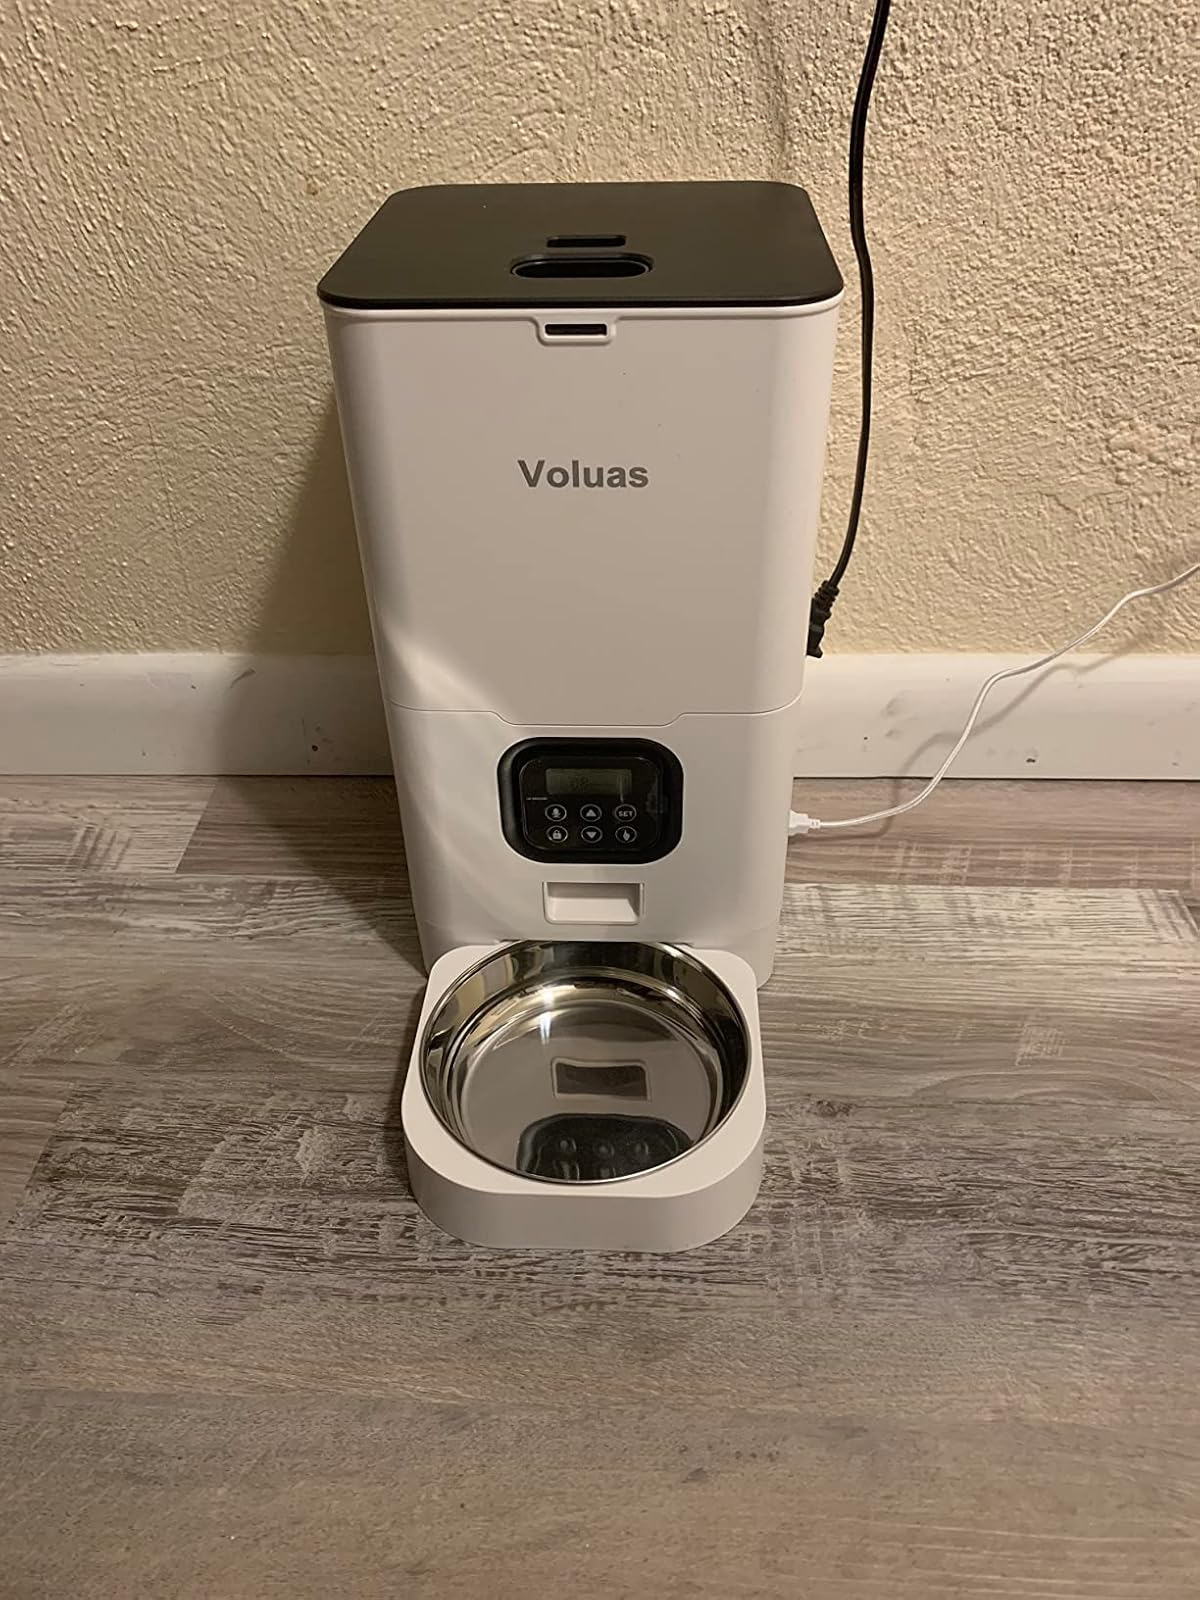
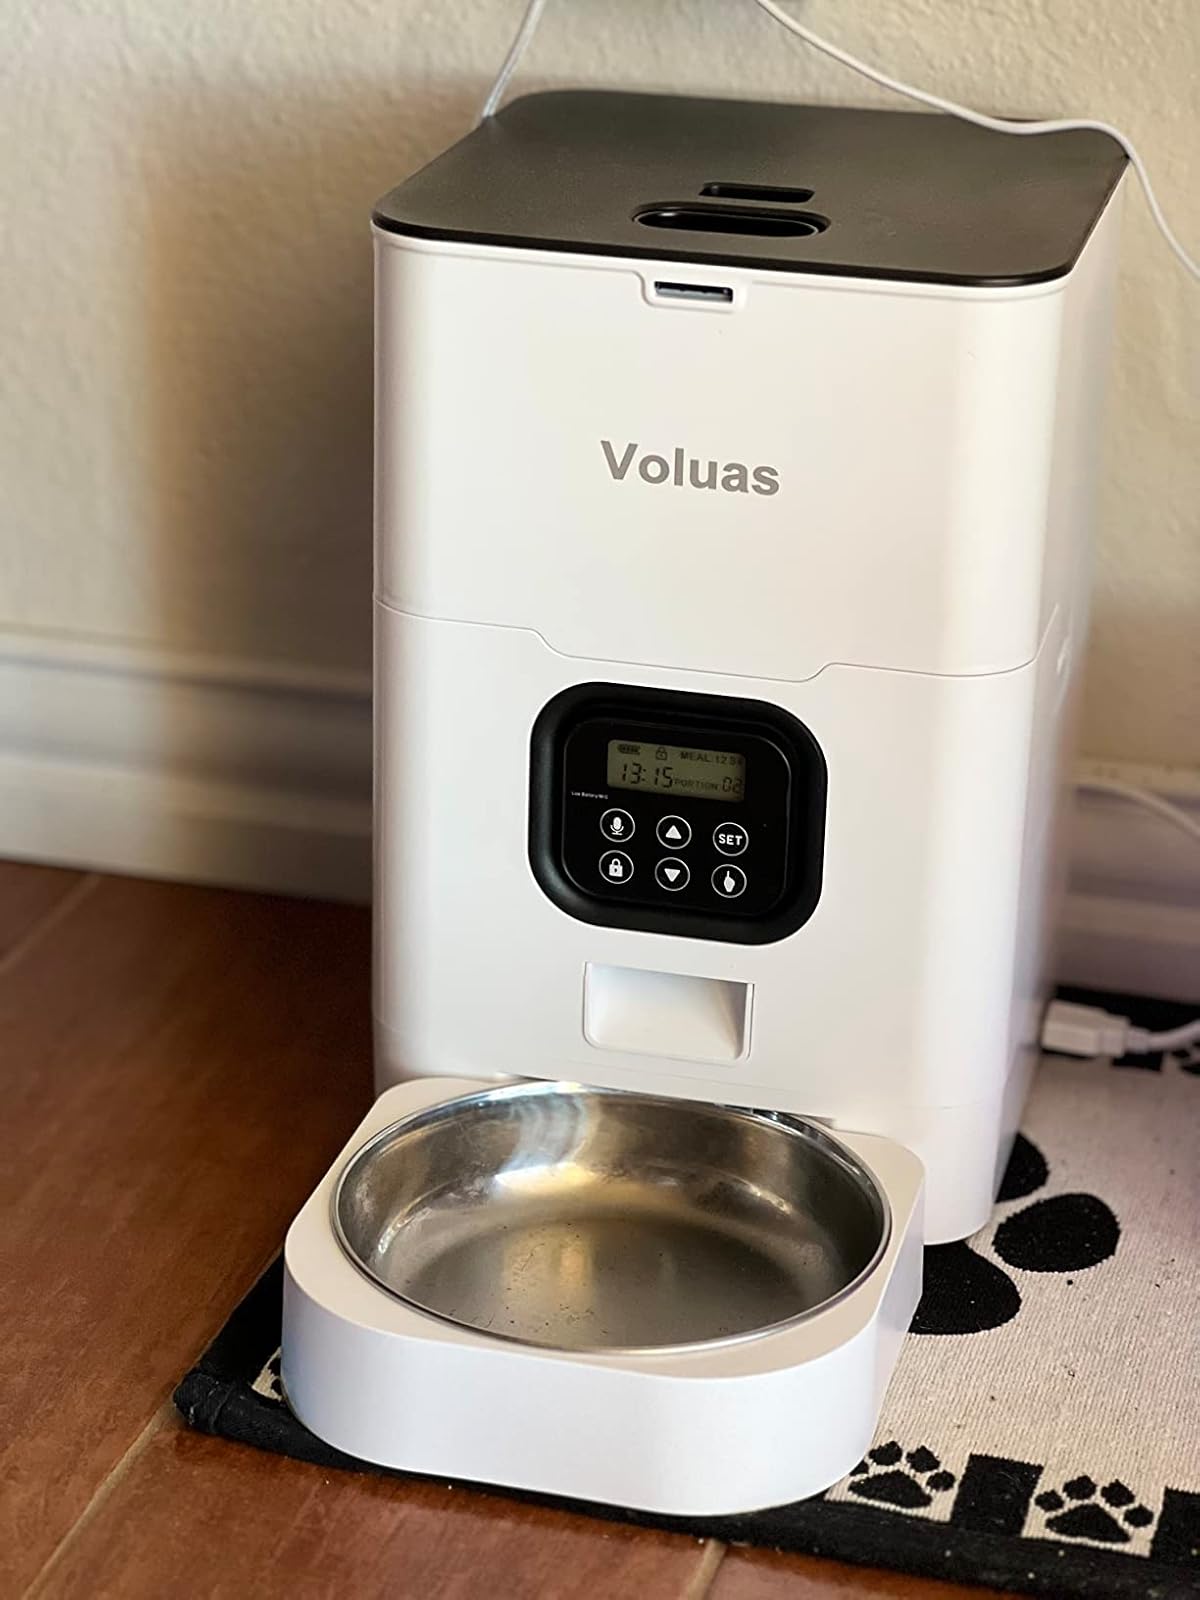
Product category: items_feeder
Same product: yes